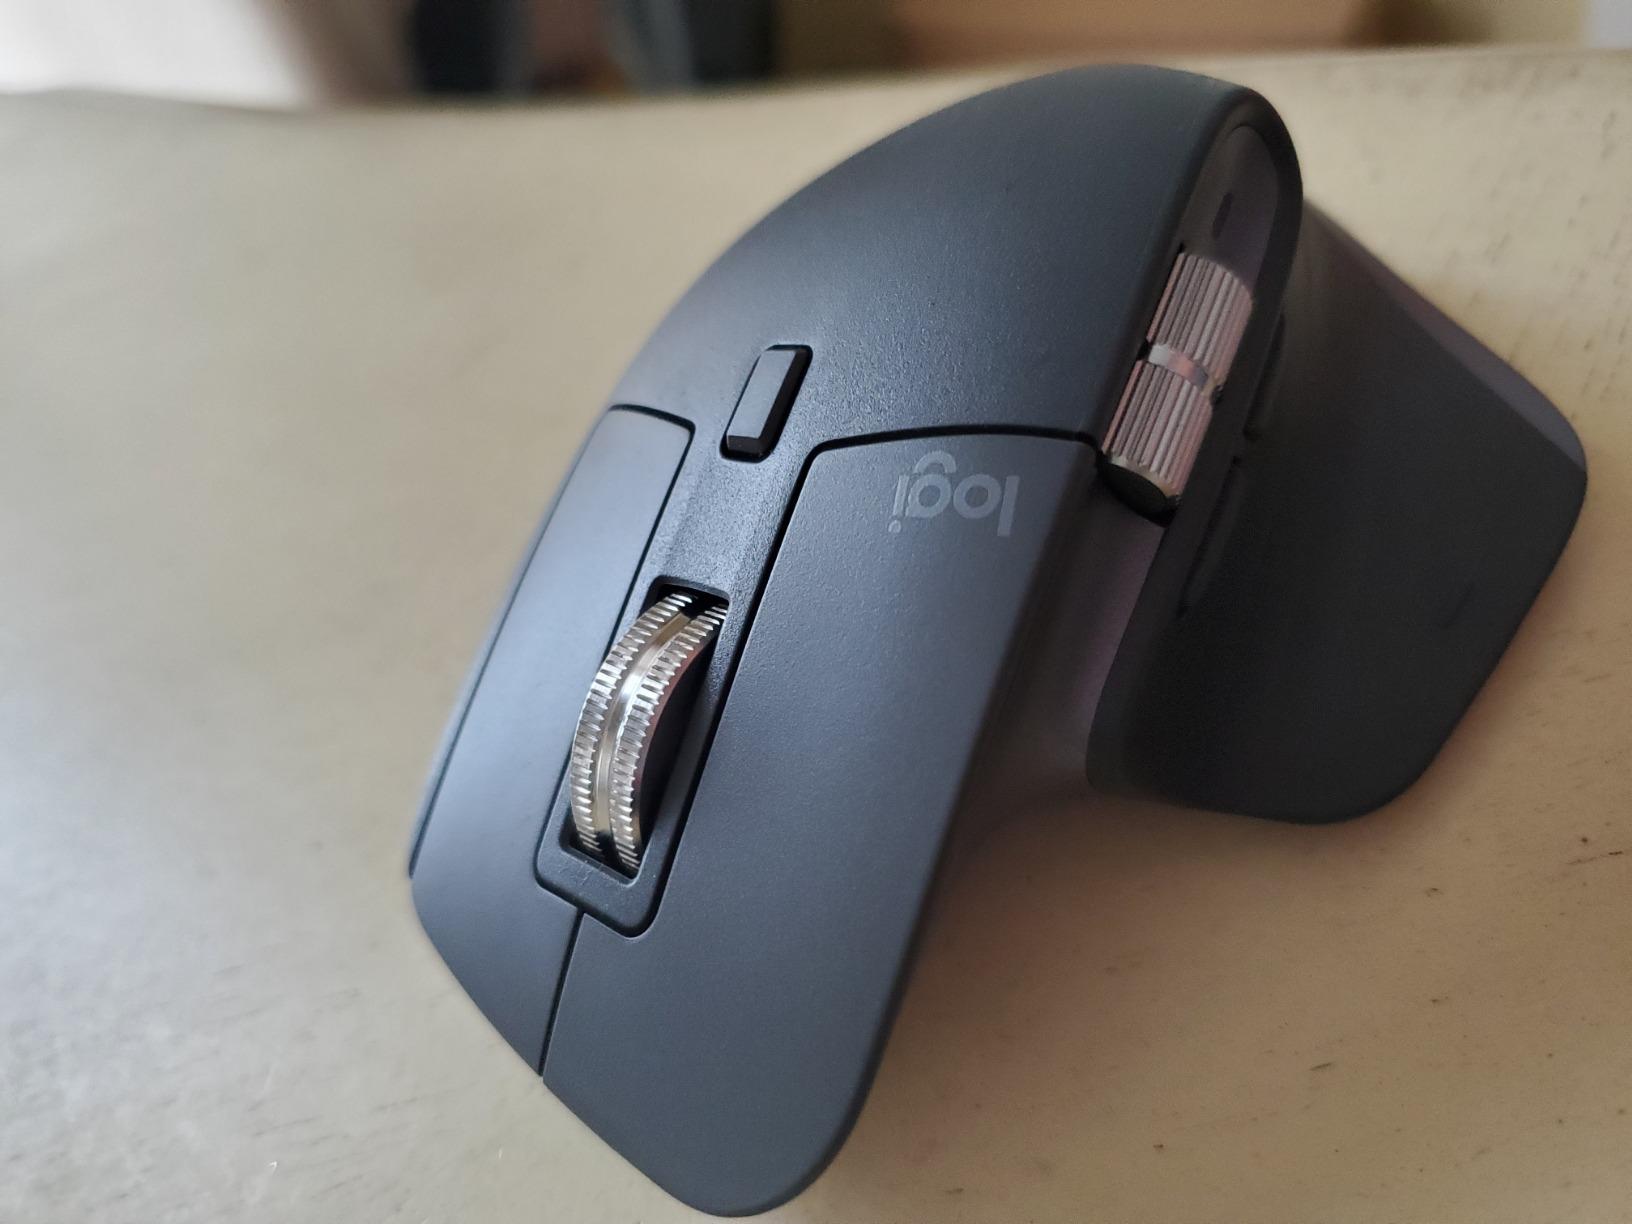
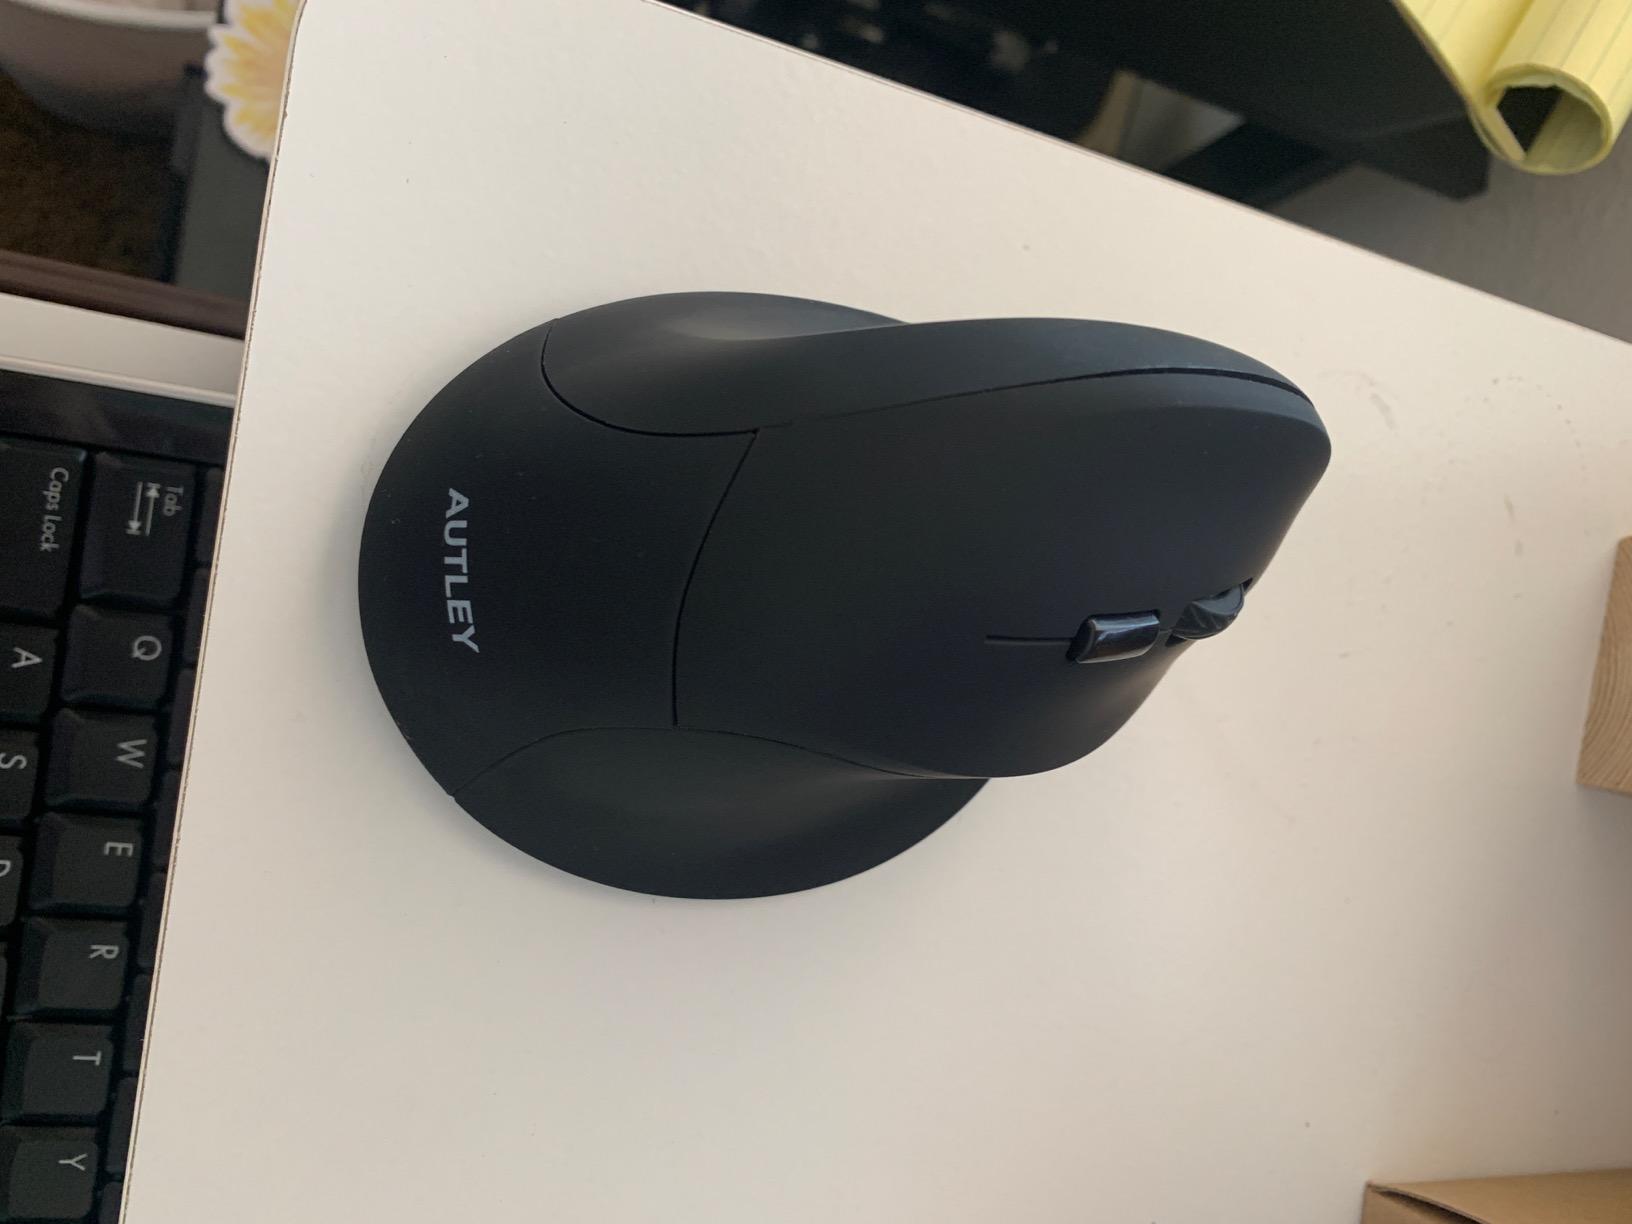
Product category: mouse
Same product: no